Tanner Berryhill

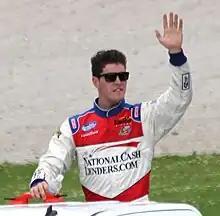
Berryhill at Road America in 2014

Tanner Blake Berryhill (born November 29, 1993) is an American professional stock car racing driver who competes for Tyler Thomas Motorsports in Dirt Midgets, driving the No. 91B Toyota. He has also competed in the NASCAR Cup Series, NASCAR Xfinity Series, ARCA Menards Series, and ARCA Menards Series East in the past.